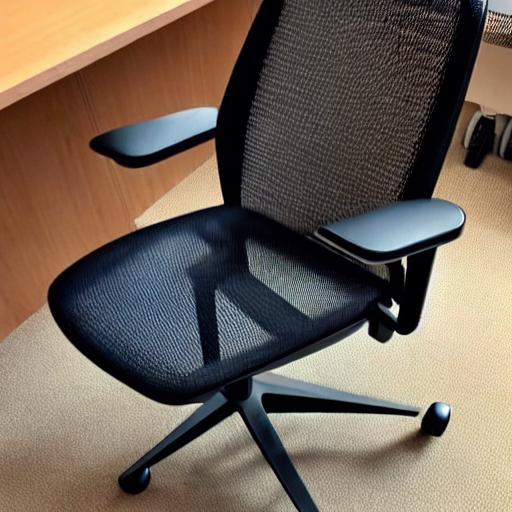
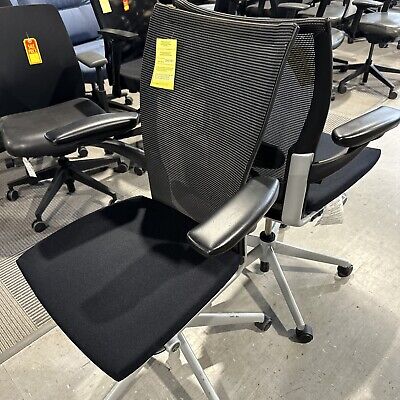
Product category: items_chair
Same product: no